Alexander Schmidt (footballer)

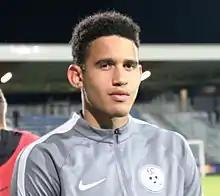
Schmidt with Liefering in 2016

Alexander Schmidt (born 19 January 1998) is an Austrian professional footballer who plays as a striker for Austrian Bundesliga club Blau-Weiß Linz.